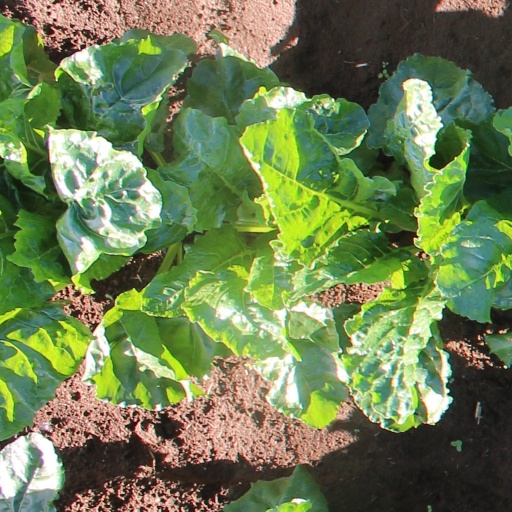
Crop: sugar beet